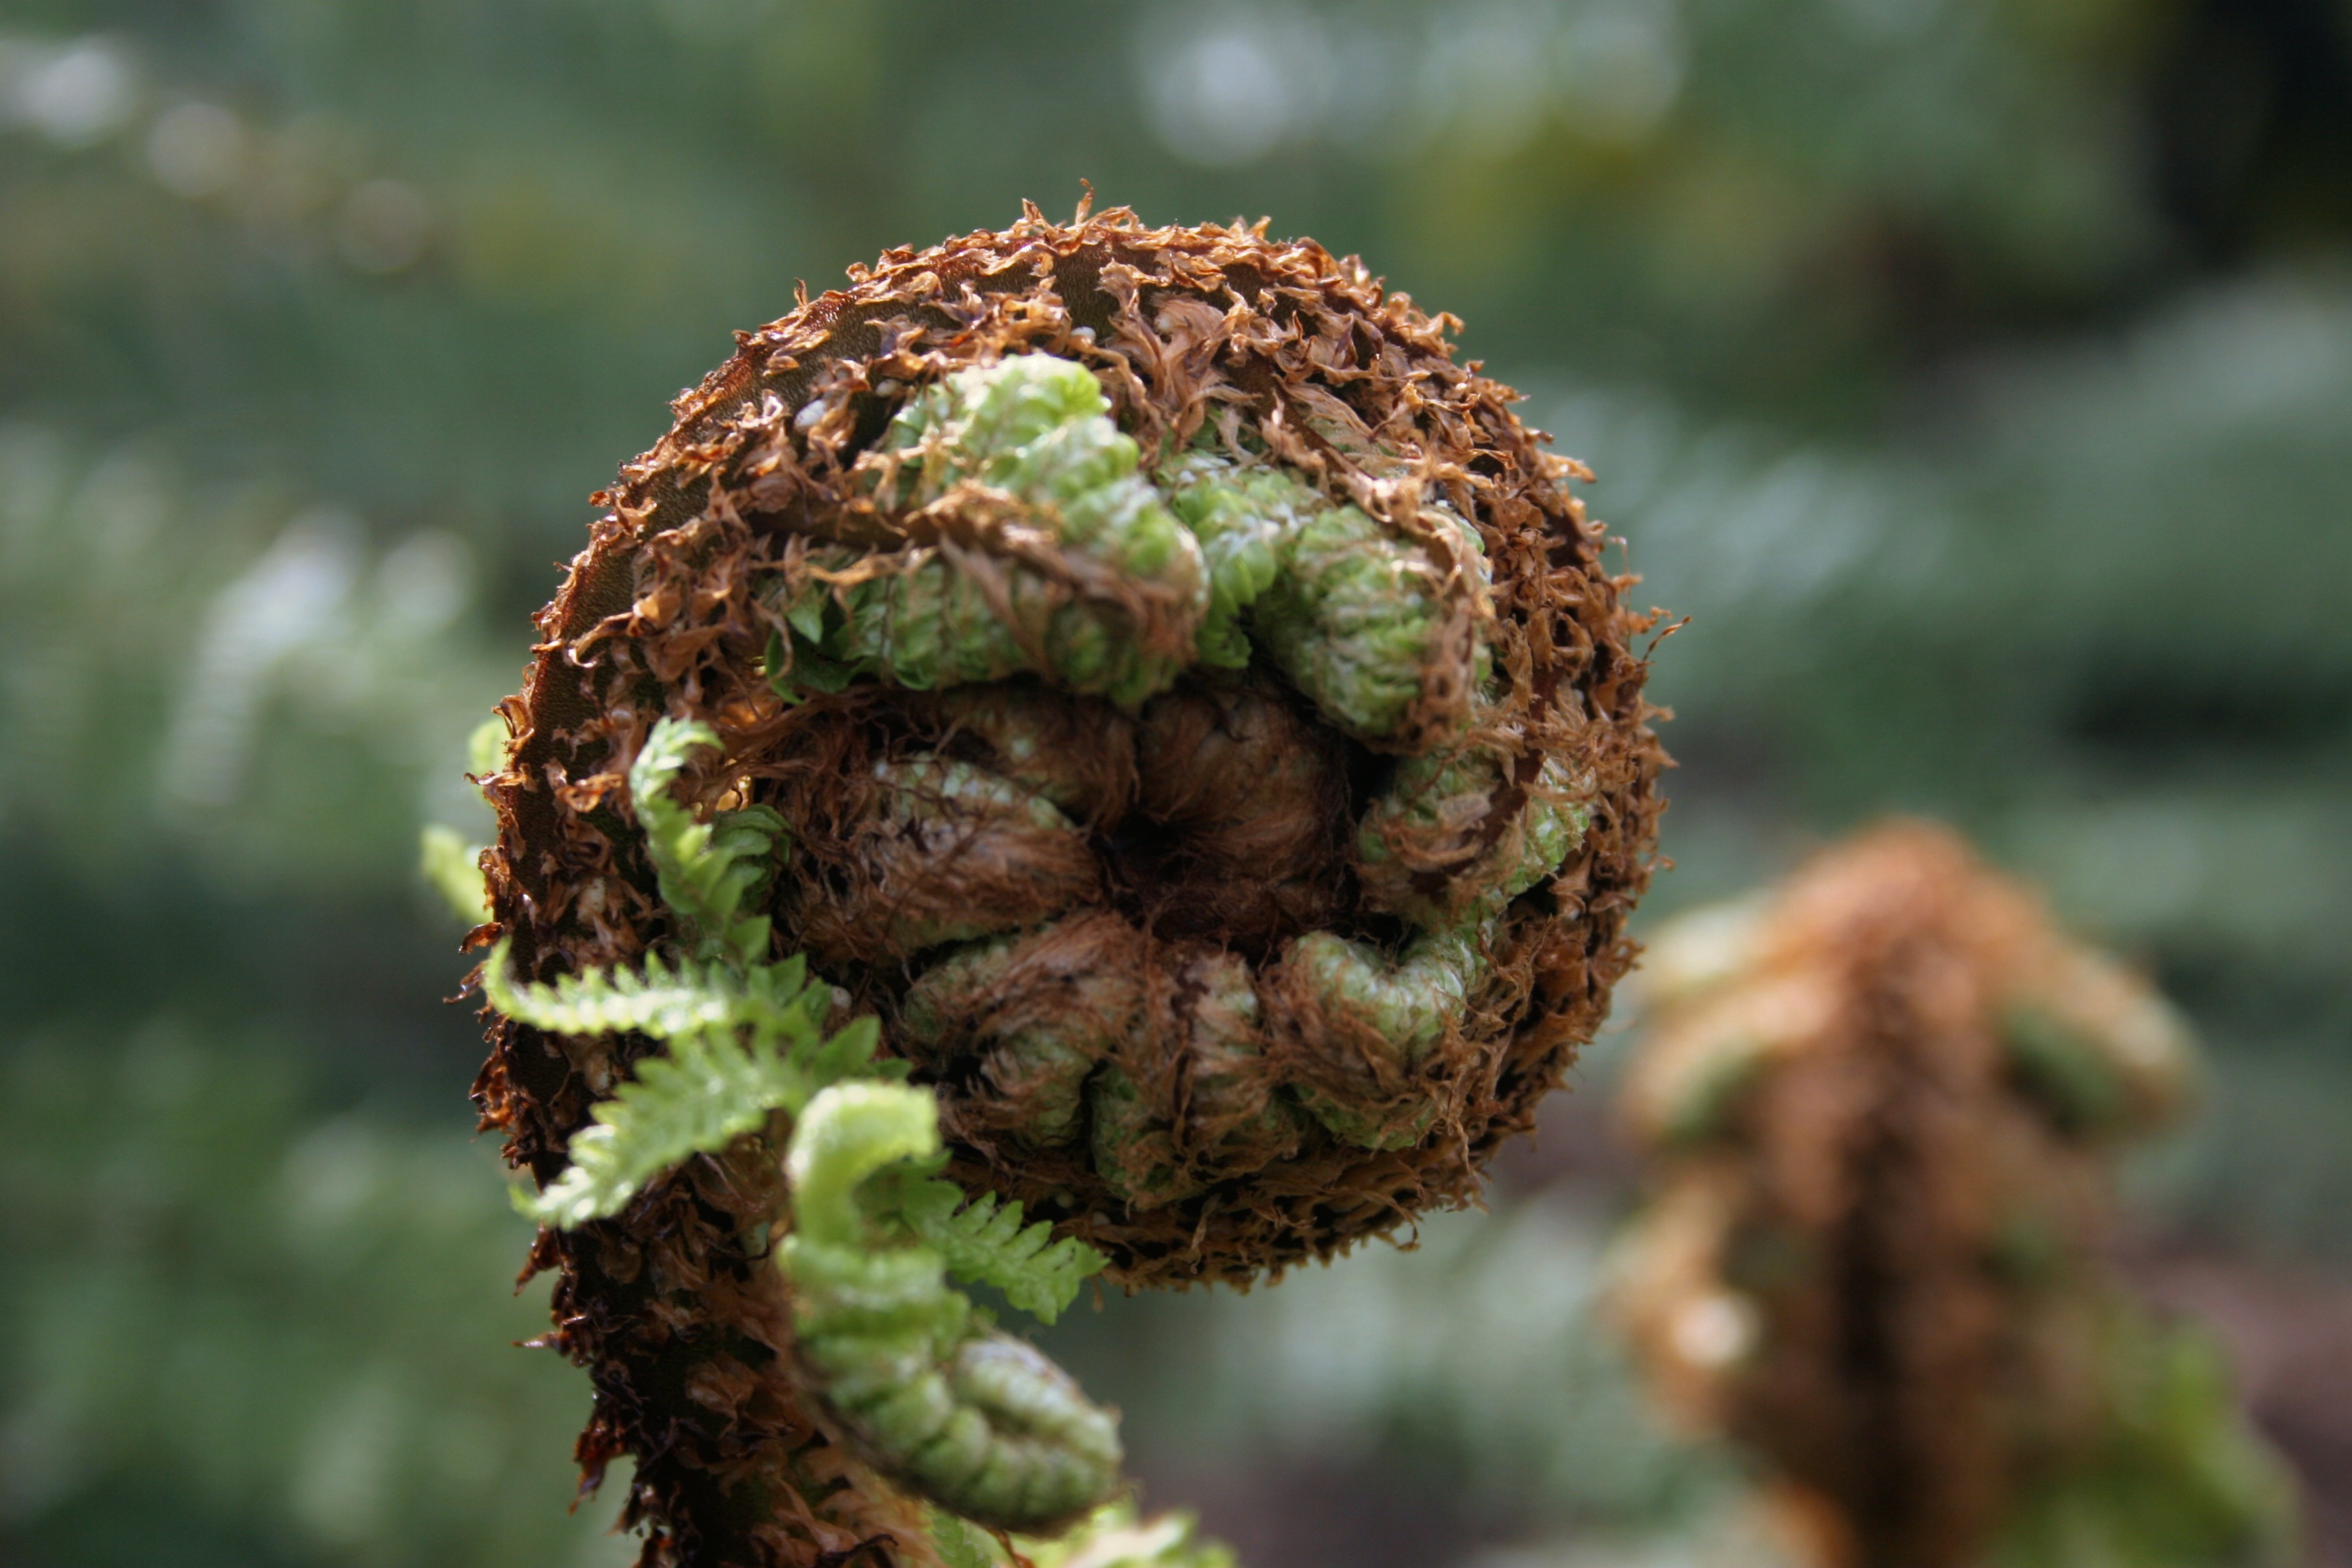
tree, nature, branch, growth, plant, leaf, flower, foliage, green, produce, natural, soil, botany, flora, fauna, fern, frond, close up, macro photography, flowering plant, woody plant, land plant, conifer cone